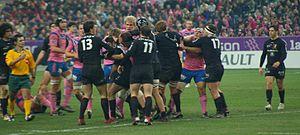
Valentin Courrent, né le 16 août 1982 à Bondy, est un joueur français de rugby à XV qui a évolué au poste de demi d'ouverture ou de demi de mêlée.